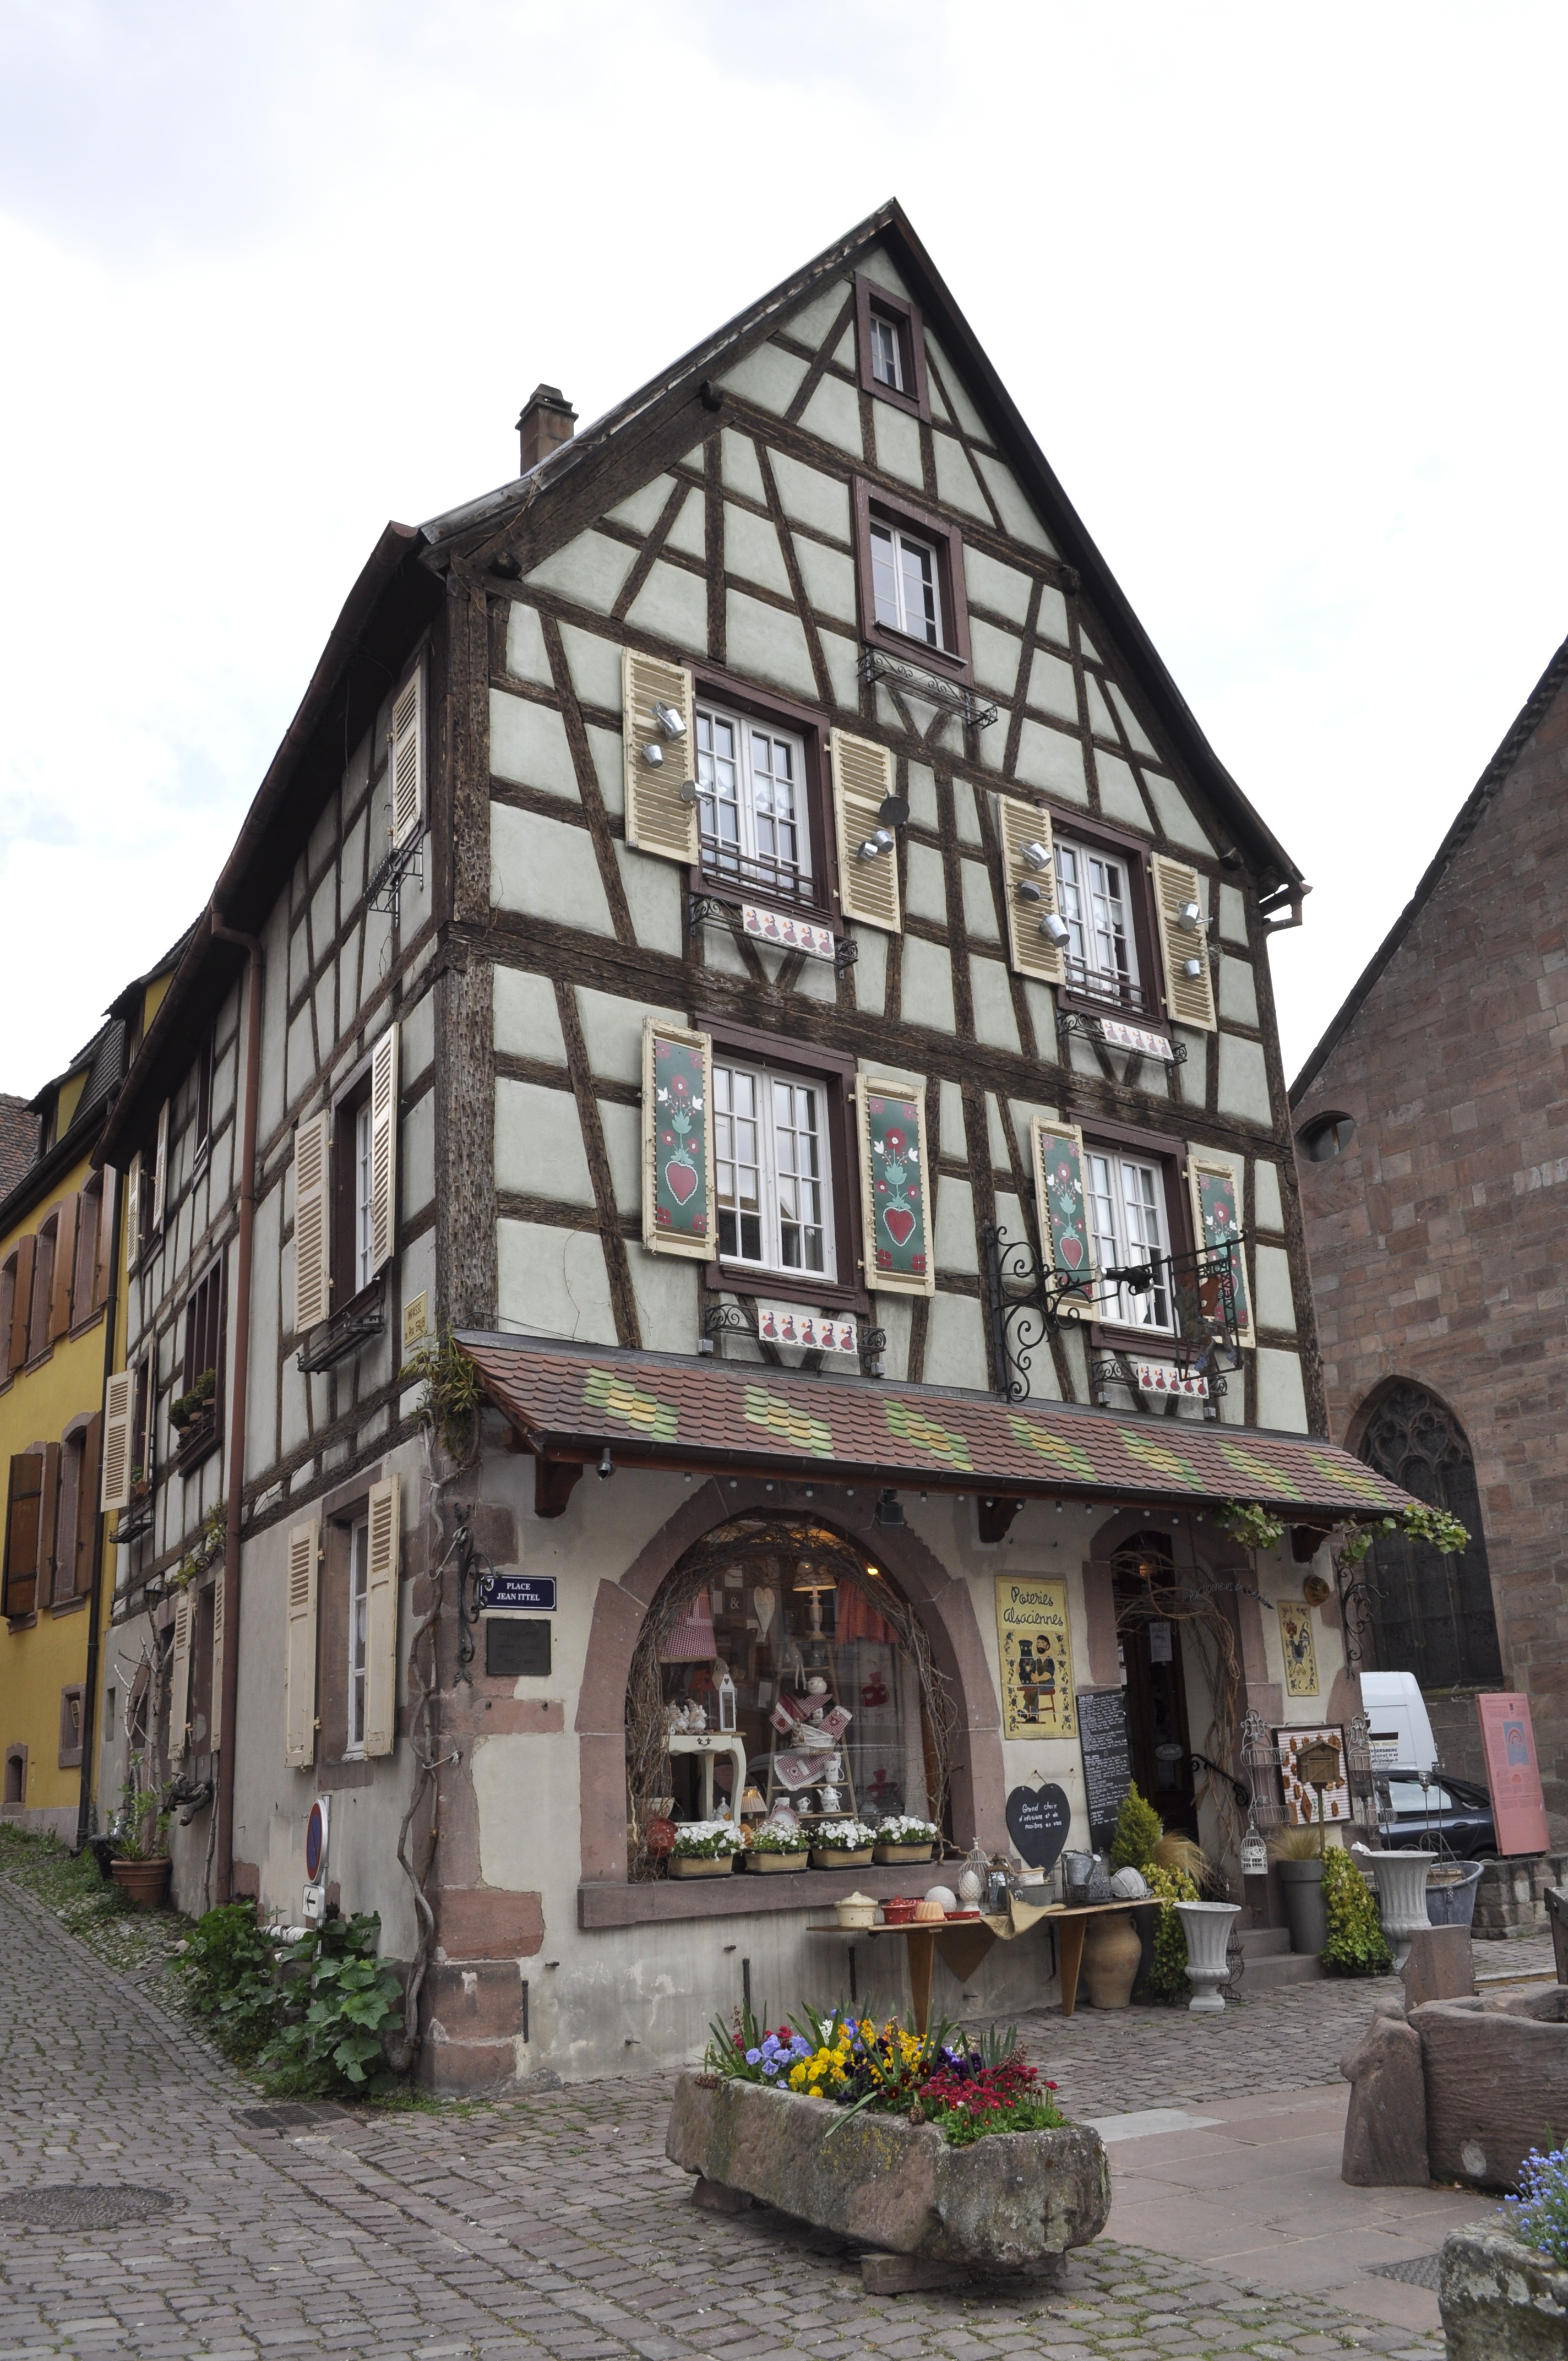
architecture, house, town, building, home, cottage, facade, property, swiss, switzerland, estate, neighbourhood, residential area, kaysersberg